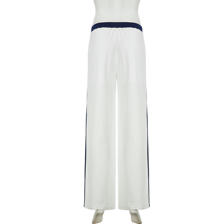
Label: Model